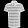
Label: T - shirt / top